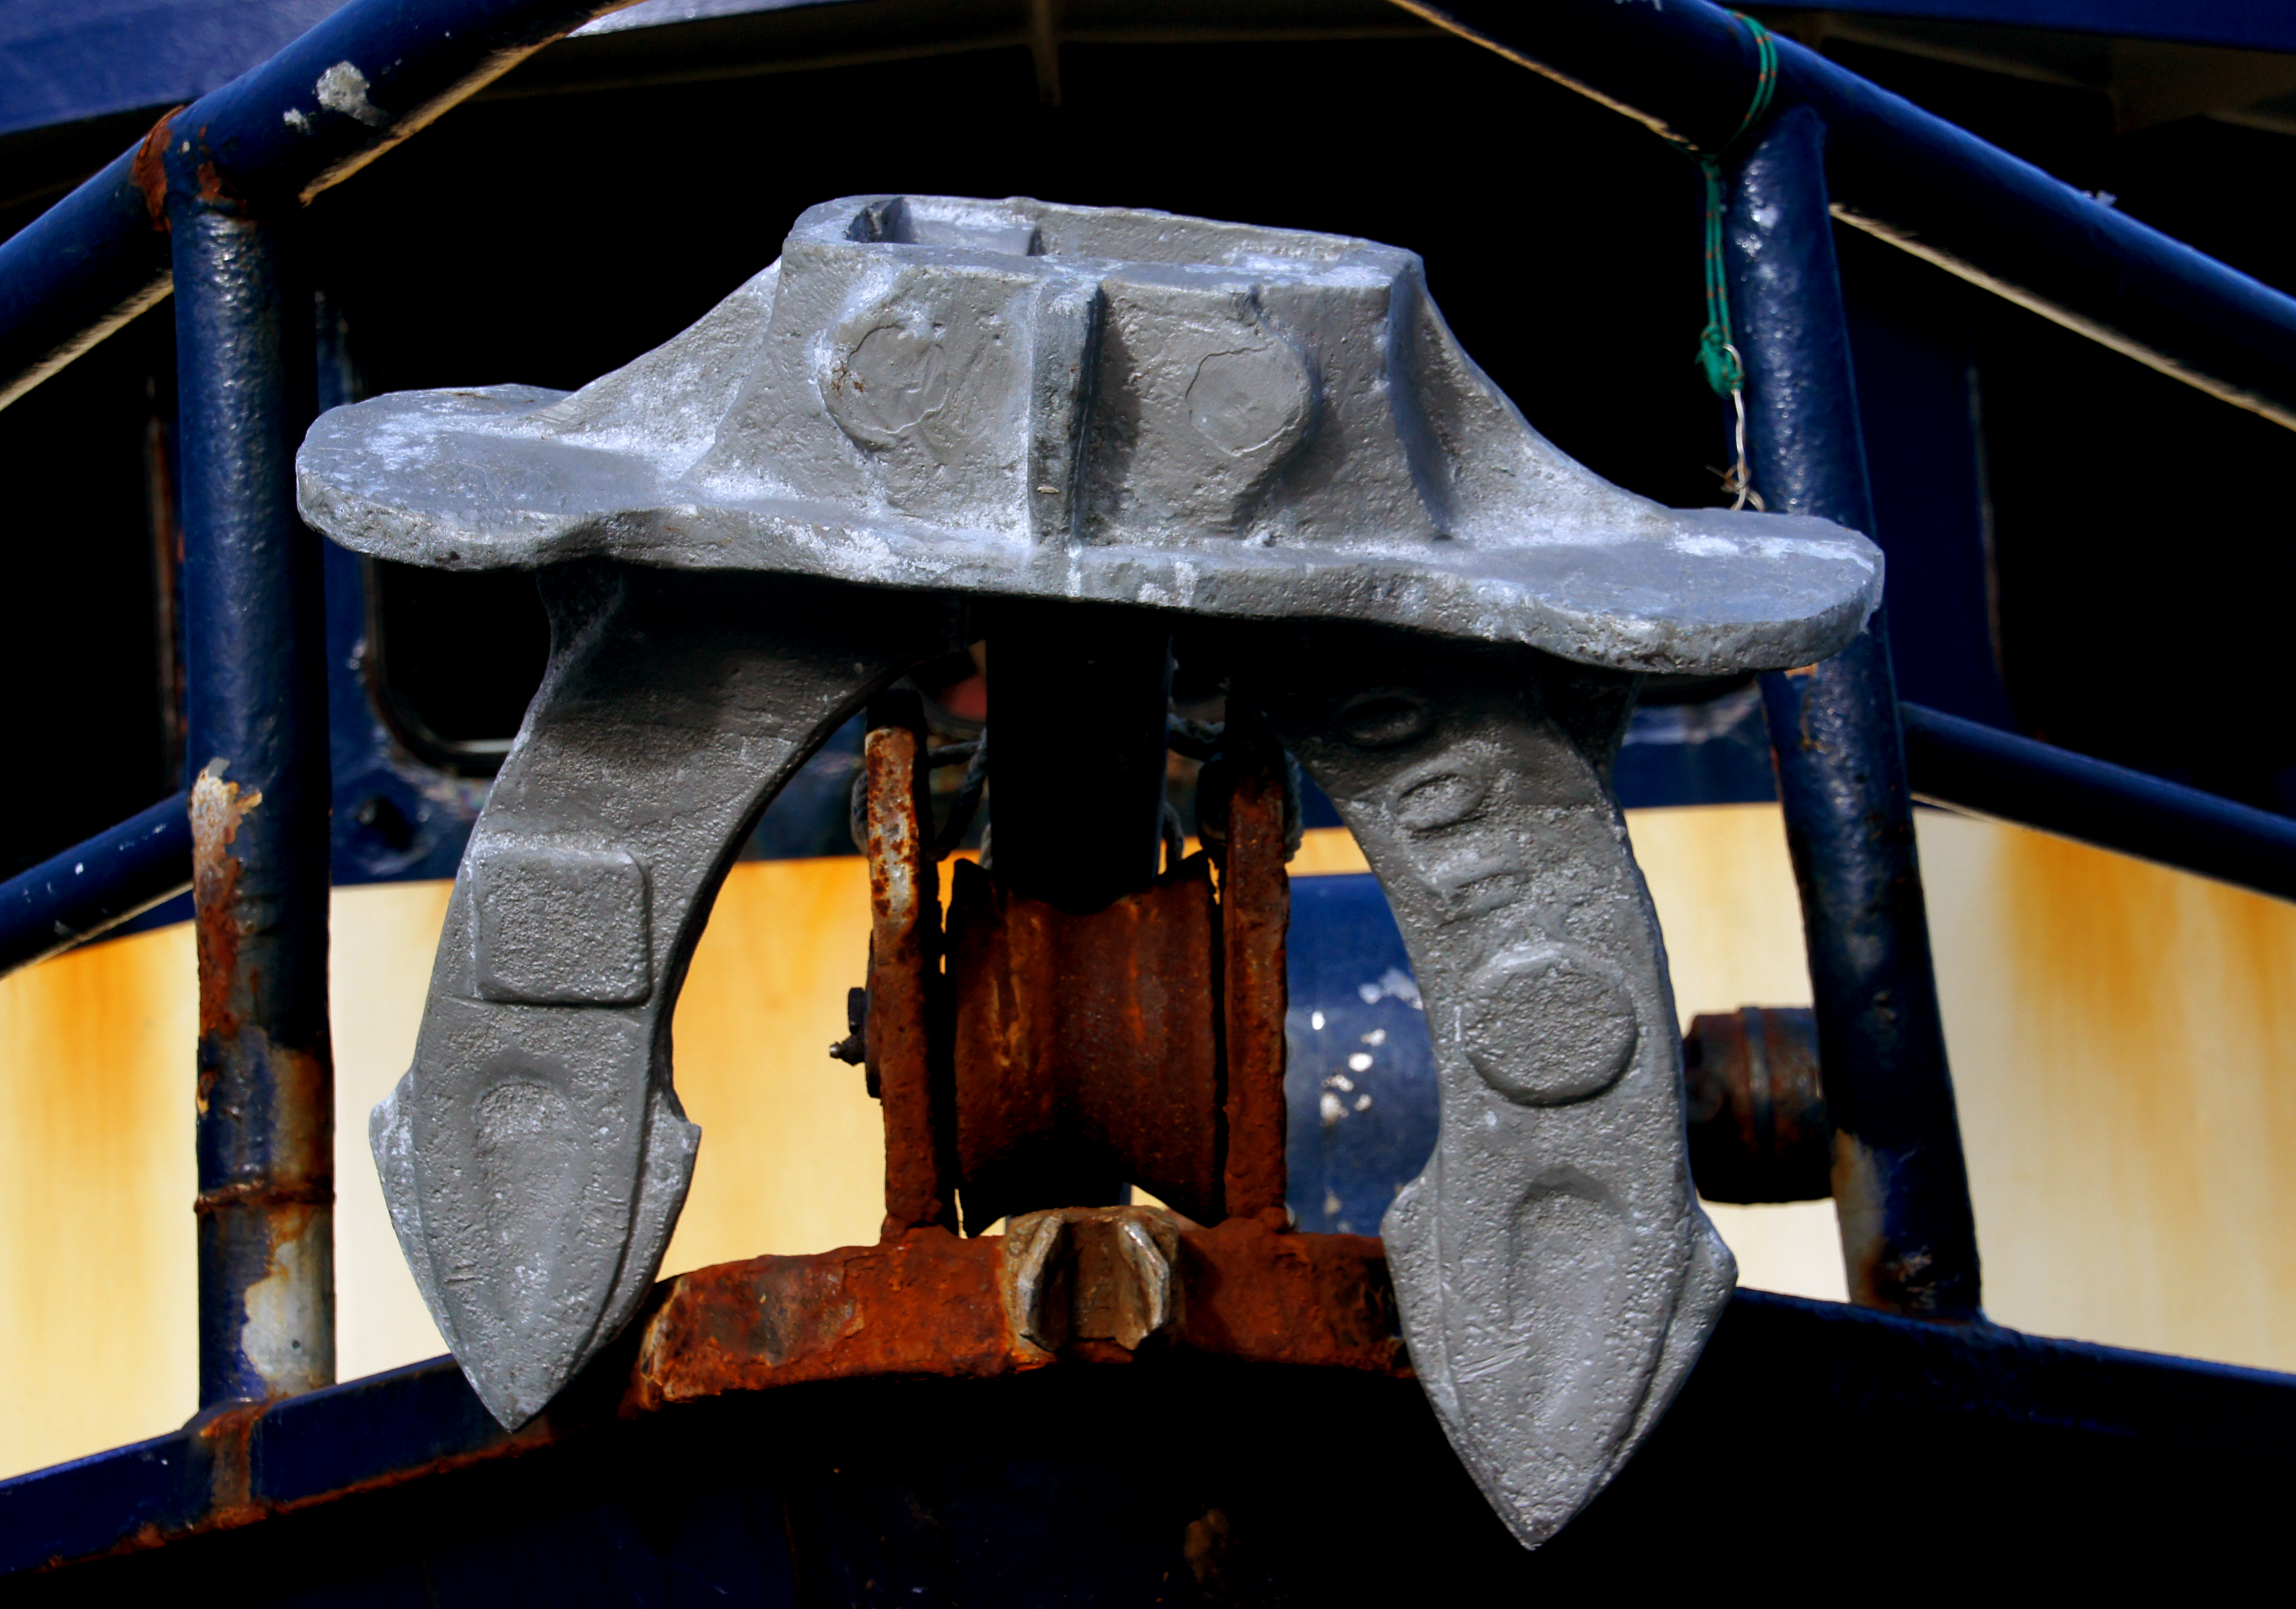
car, wheel, vehicle, sailing, blue, boats, ships, ropes, bows, bouys, hulls, clets, automotive exterior